Contrast (Tages album)

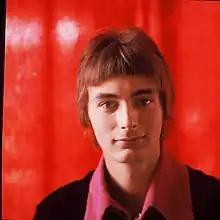
Drummer Tommy Tausis left Tages only days before the recording of "Contrast" began.

On 28 November 1966, Tages released their third studio album "Extra Extra" through Platina Records; two days later, their single "Miss Mac Baren" was also released. The single became a hit, reaching number 4 on "Tio i Topp" and reaching number 1 on Kvällstoppen in January 1967. Both releases received critical acclaim, with critics deeming "Extra Extra" to be Tages' best album thus far; according to Tages' biographer Lennart Wrigholm, "Extra Extra" represented the group's "top of the form" as a pop band. The album mixed influences, ranging from soul-pop to psychedelia; their producer Anders Henriksson had assisted them in the studio and incorporated various unorthodox techniques, such as backmasking and reverberation. Despite these promising conditions, the album wasn't a strong seller compared to their debut "Tages" (1965) and "Tages 2" (1966), both of which had sold gold.